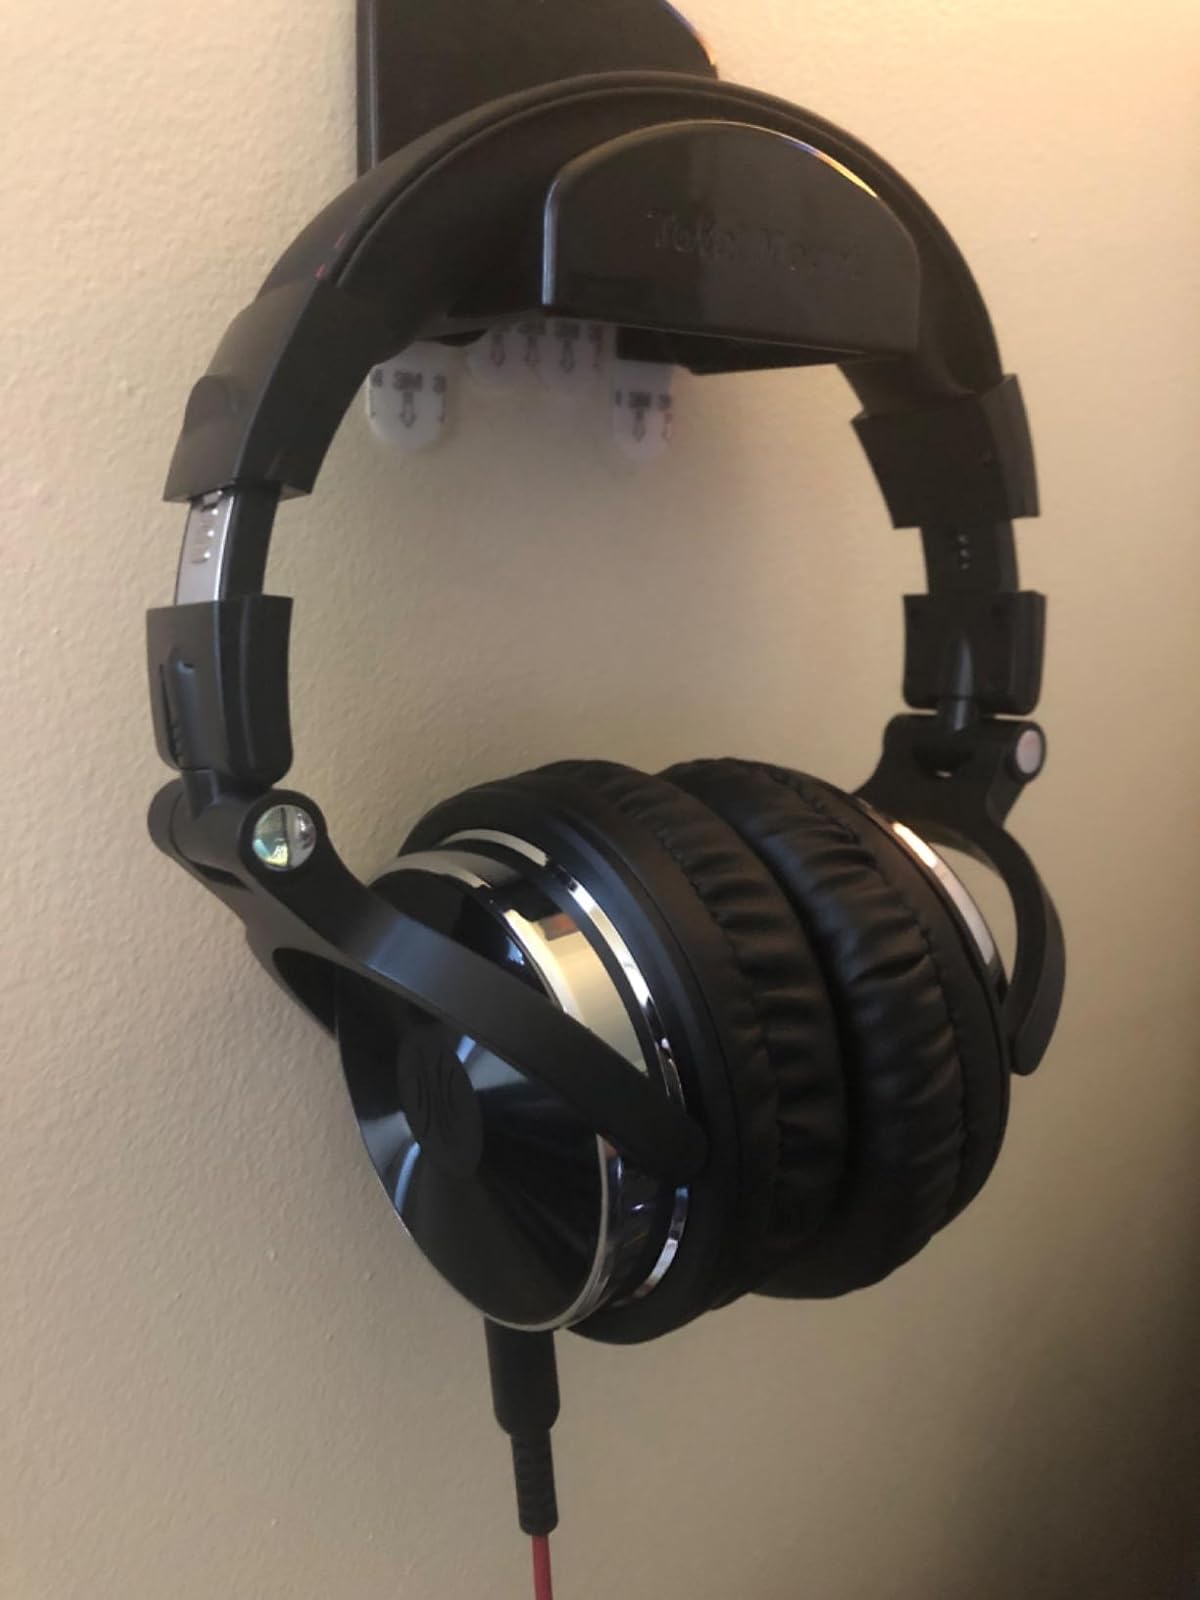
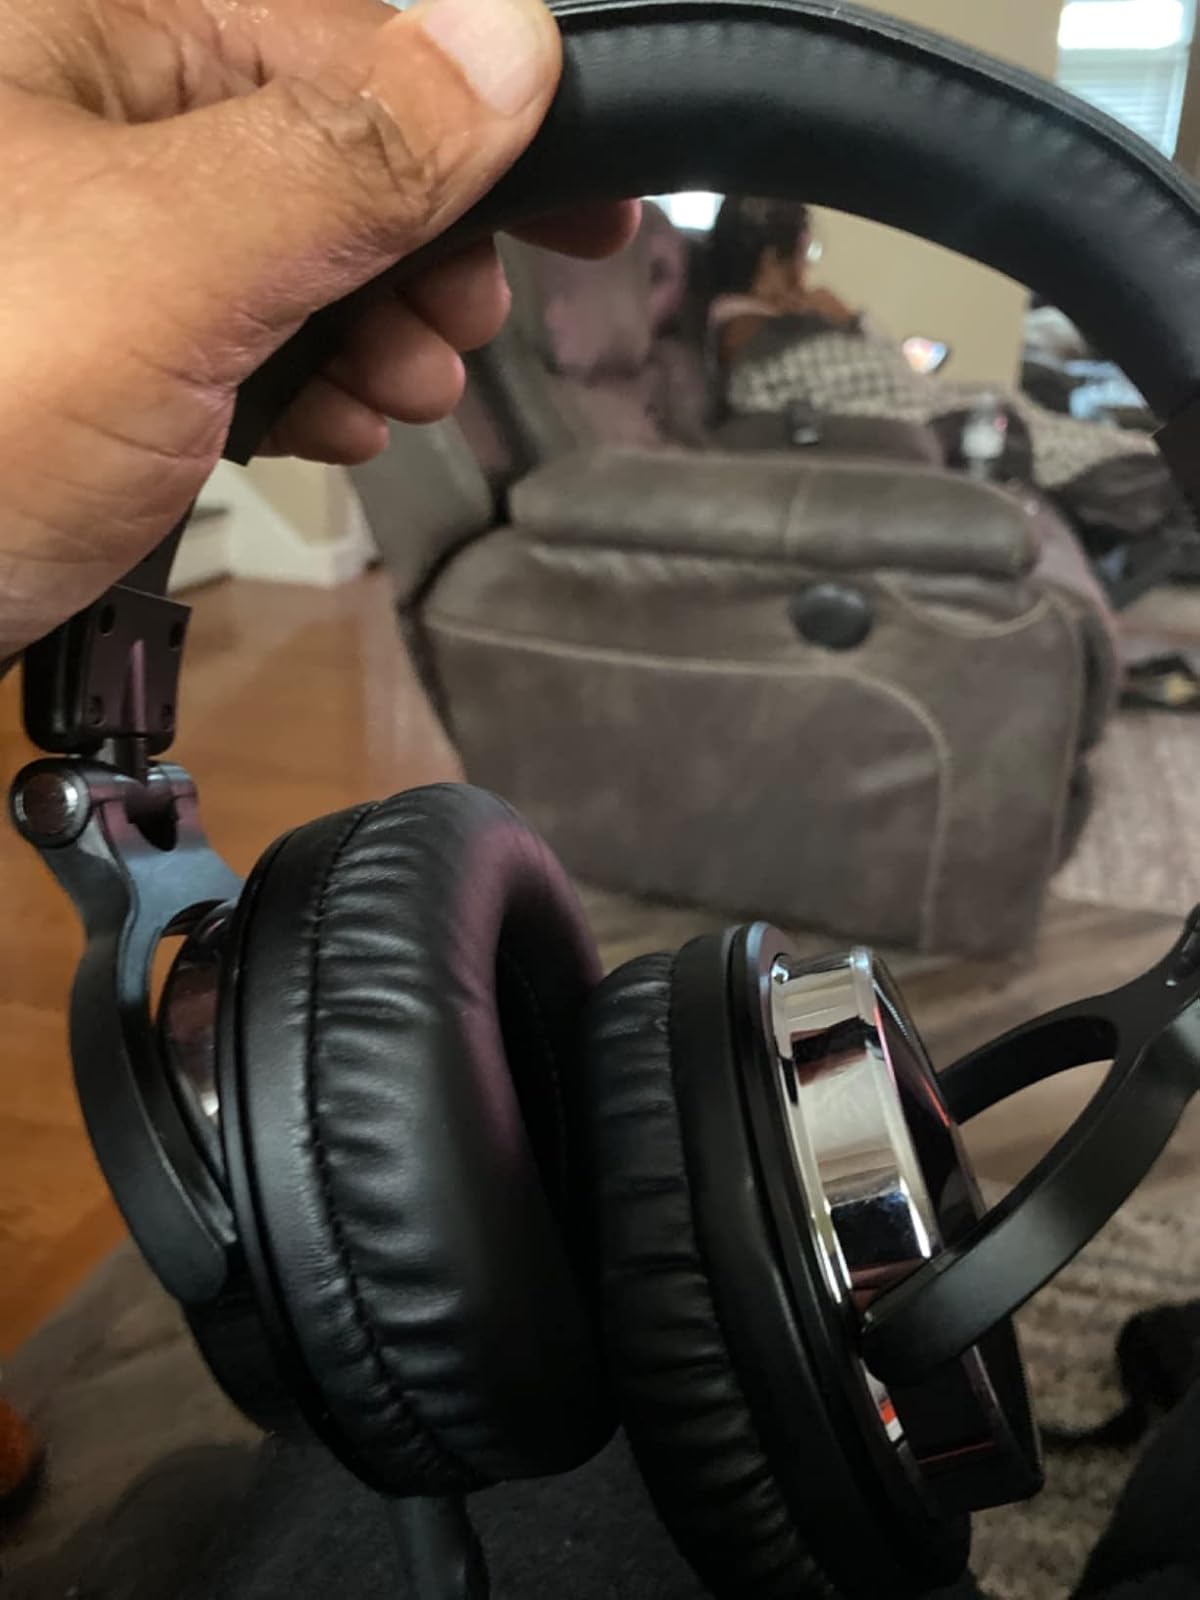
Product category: headphones
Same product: yes